Lue railway station

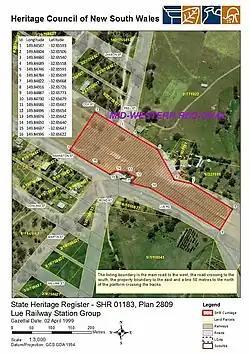
Heritage boundaries

Lue railway station is a heritage-listed former railway station on the Gwabegar railway line at Lue, Mid-Western Regional Council, New South Wales, Australia. It was added to the New South Wales State Heritage Register on 2 April 1999.